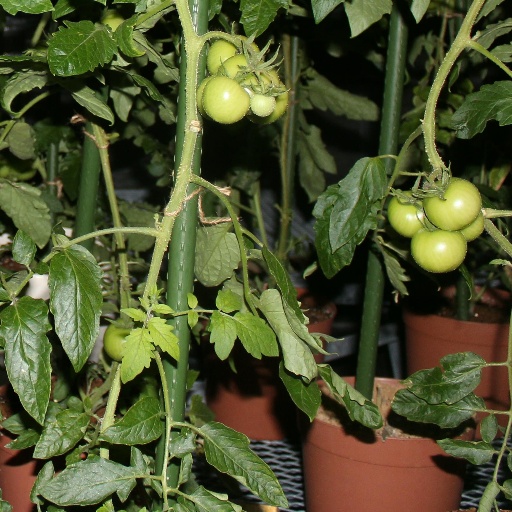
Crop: tomato